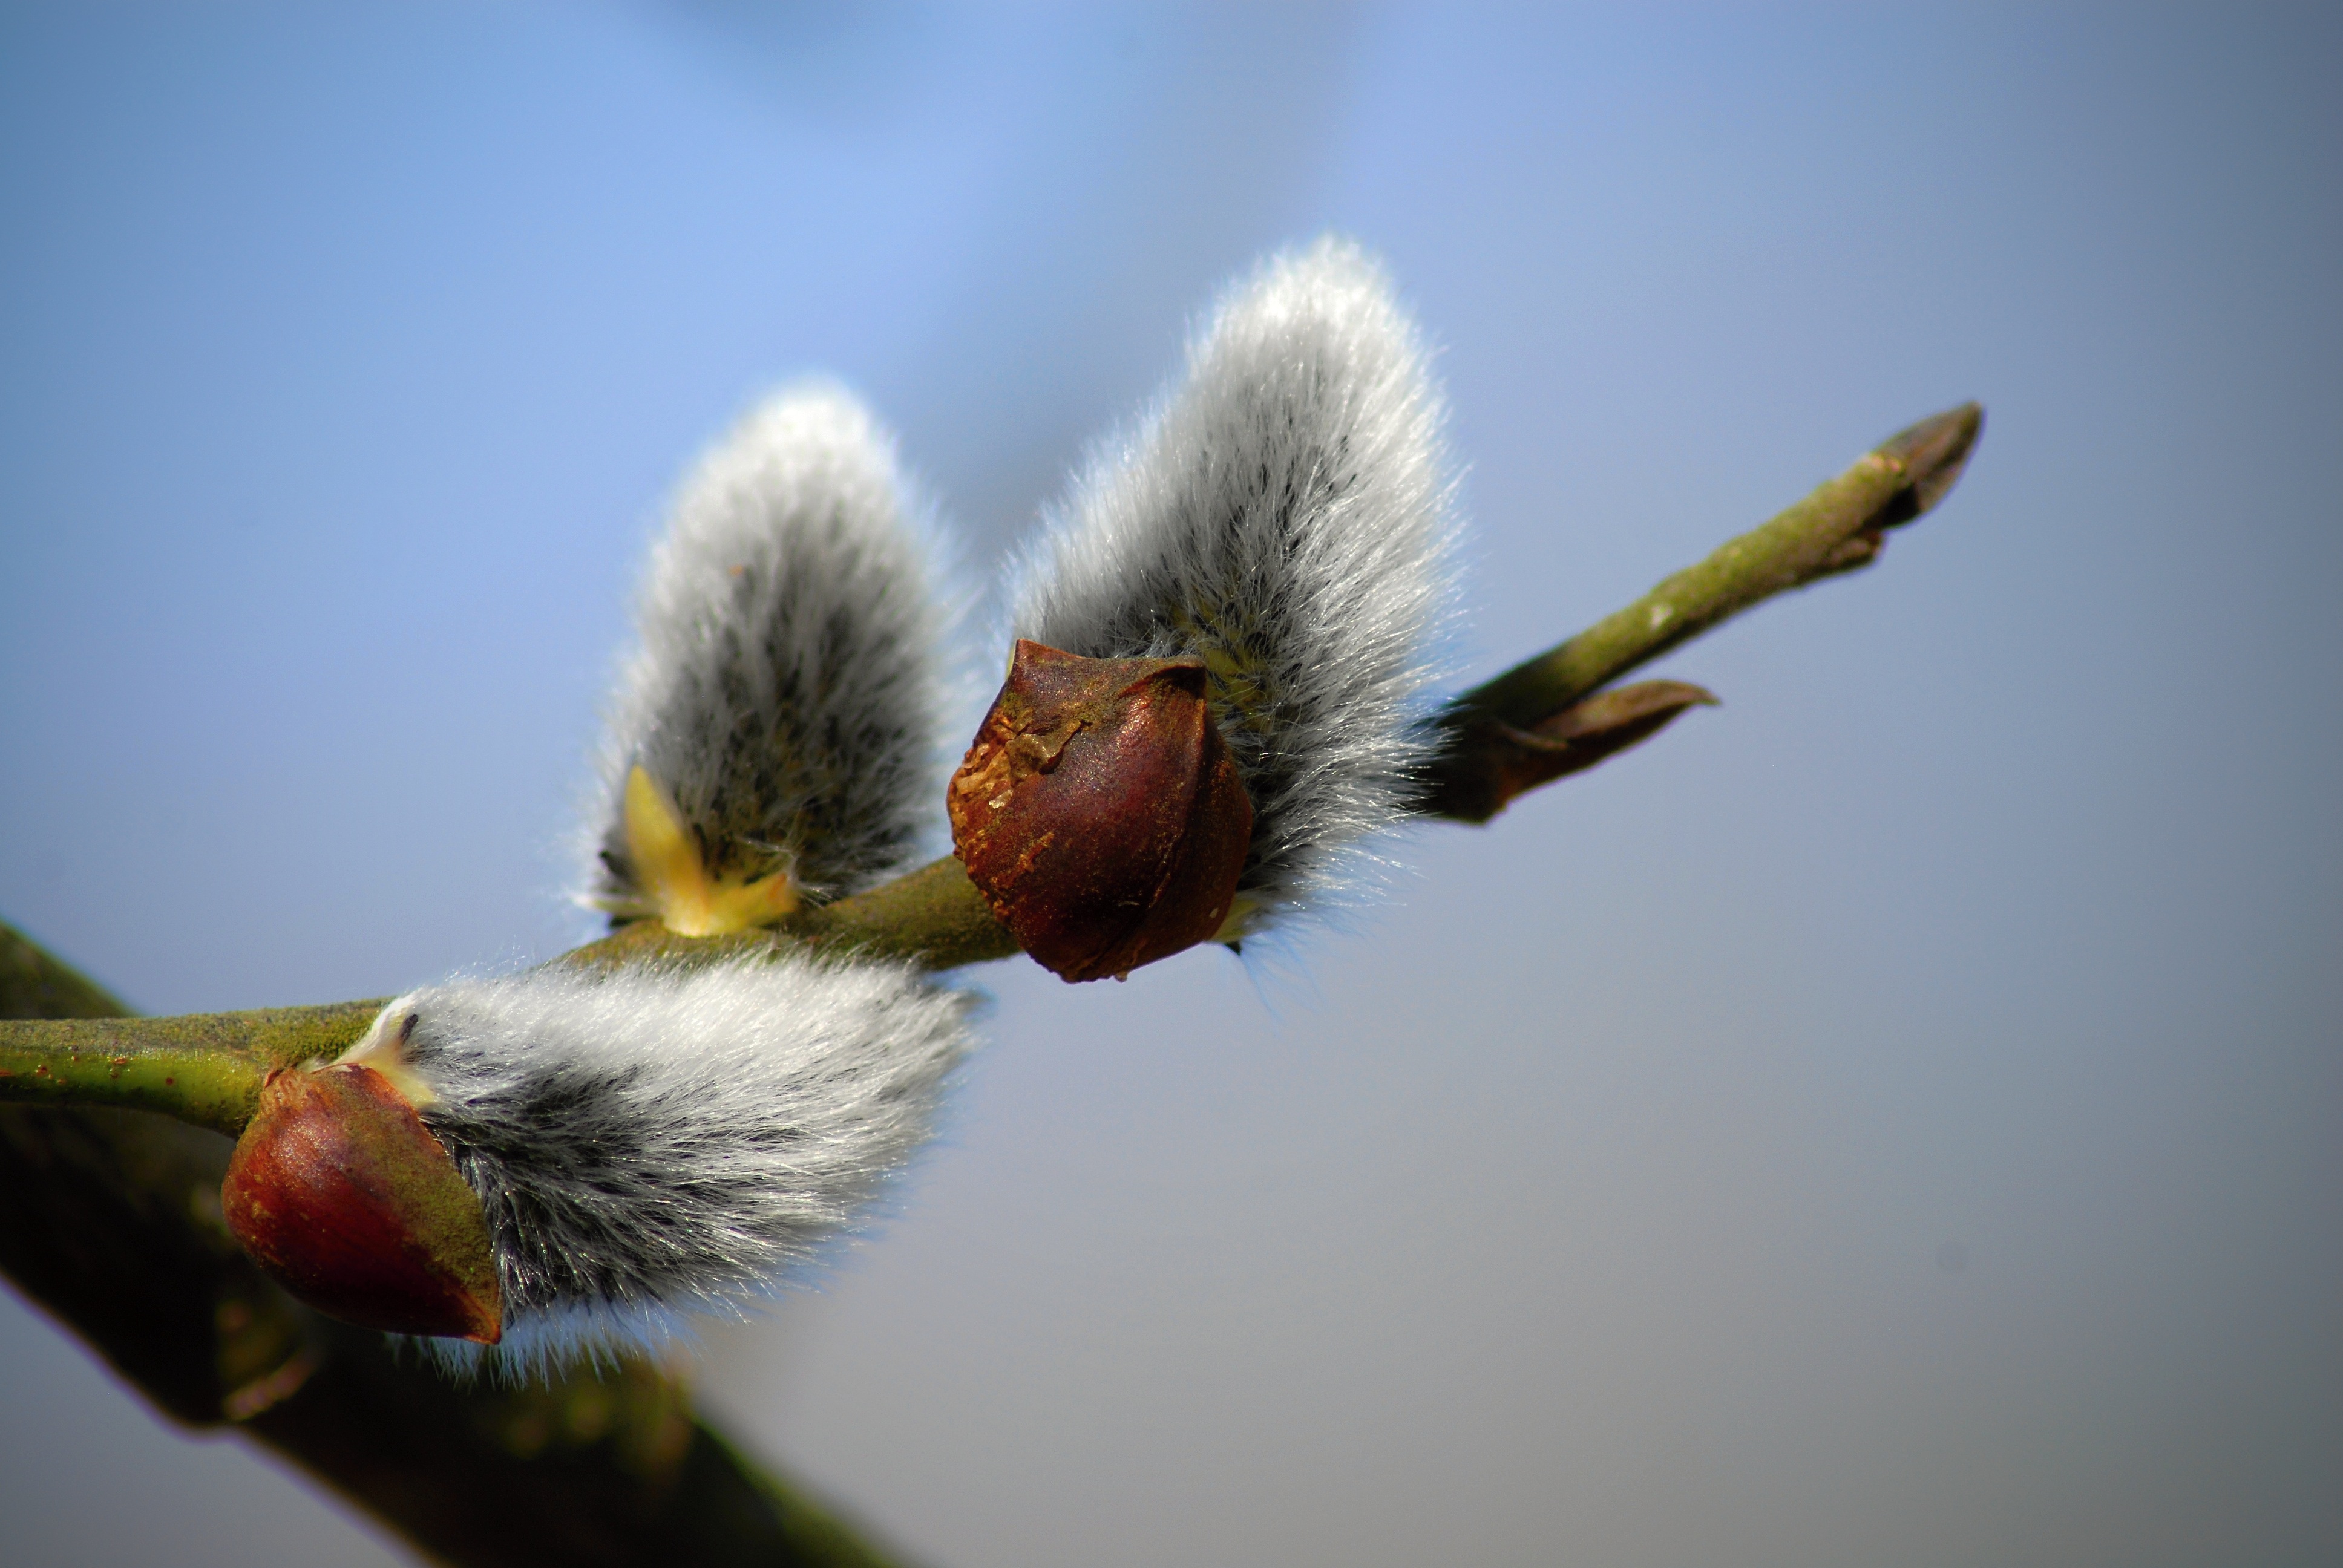
nature, branch, bird, flower, wildlife, spring, beak, macro, flora, fauna, blue sky, close up, cats, willow, vertebrate, finch, flowering, macro photography, signs of spring, messengers of spring, perching bird